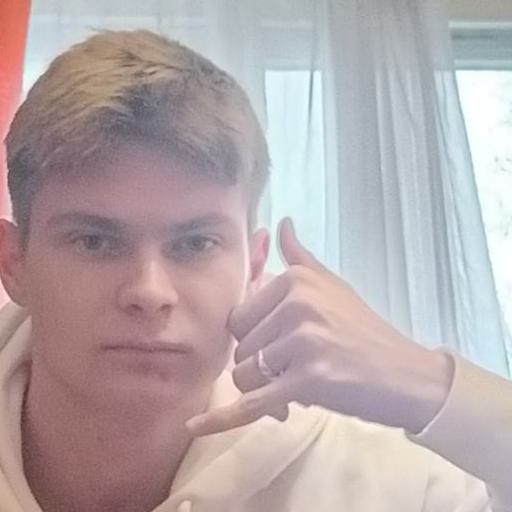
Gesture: call